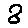
Label: 8